Château-du-Loir

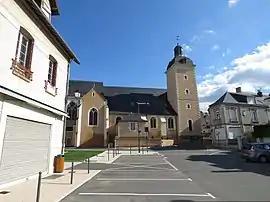
The church of Saint-Guingalois

Château-du-Loir (literally 'Château of the Loir') is a former commune in the Sarthe department in the region of Pays de la Loire in north-western France. On 1 October 2016, it was merged into the new commune Montval-sur-Loir. Château-du-Loir station has rail connections to Tours and Le Mans.